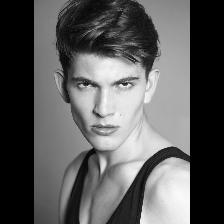
Label: Human